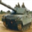
Label: tank